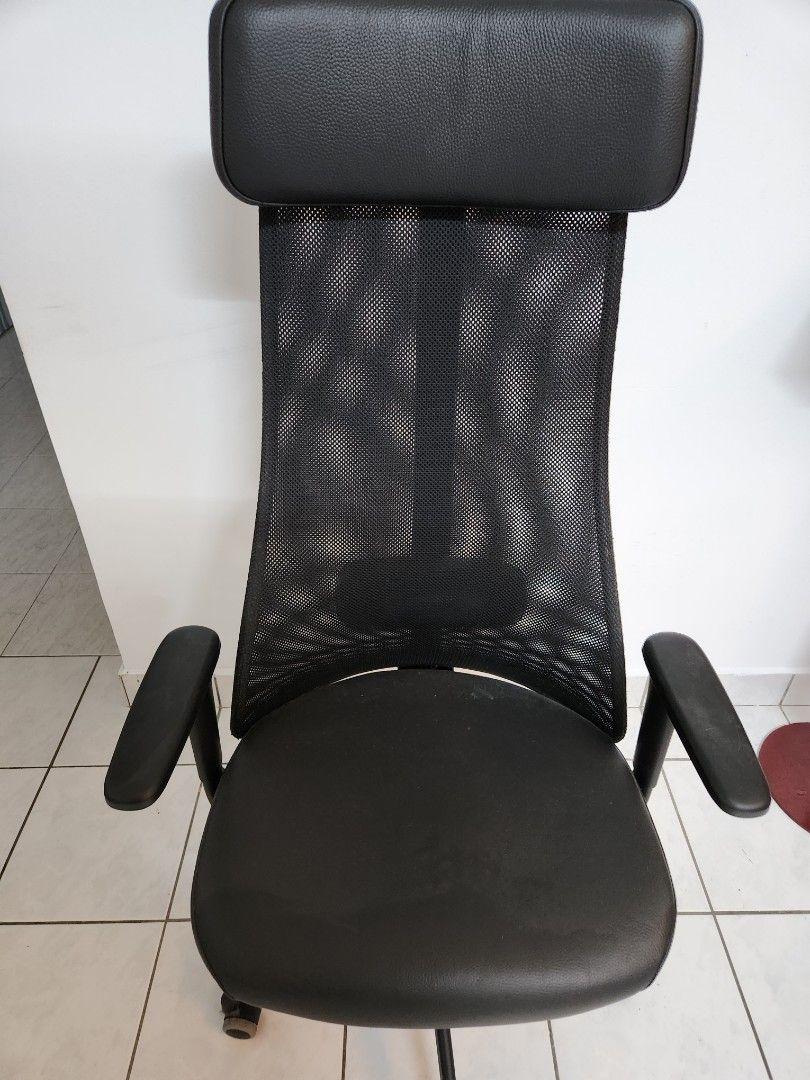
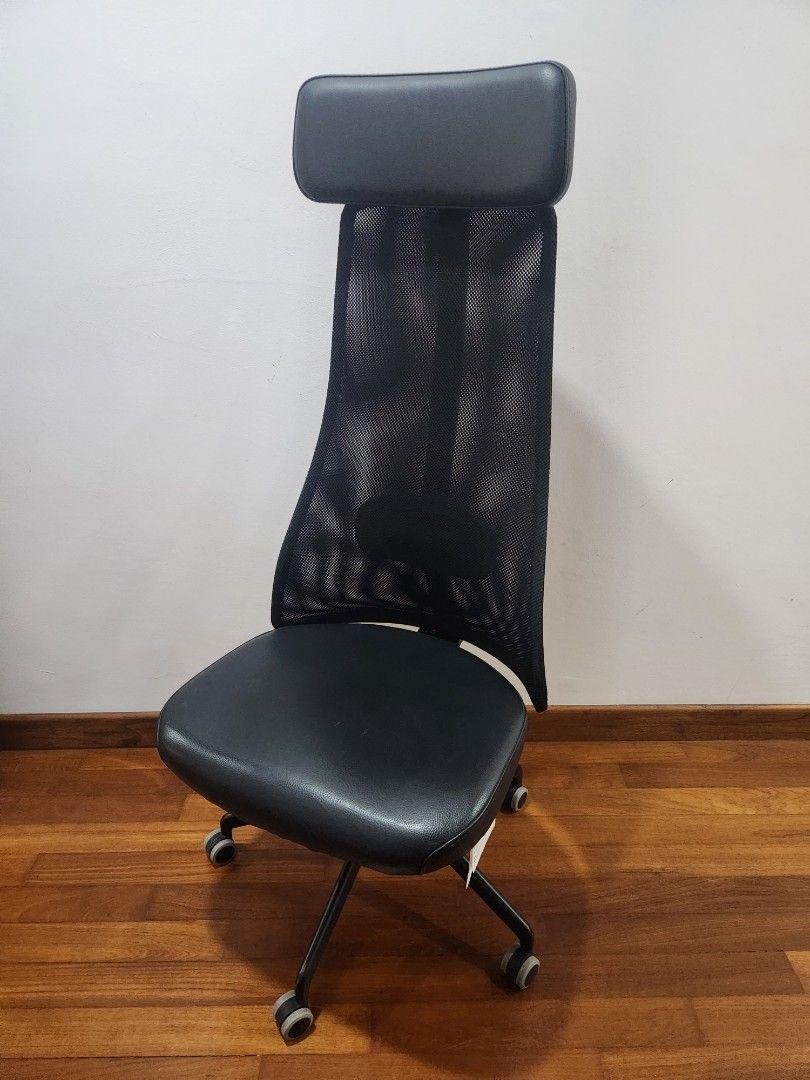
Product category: items_chair
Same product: yes